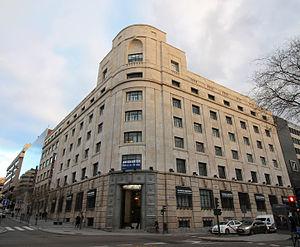
Ebro Foods SA, anciennement Ebro Puleva, est l'entreprise leader dans le secteur de la transformation alimentaire espagnole